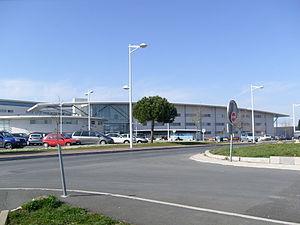
Royan /ʁwa.jɑ̃/ est une commune du Sud-Ouest de la France, située dans le département de la Charente-Maritime. Ses habitants sont appelés les Royannais et les Royannaises.